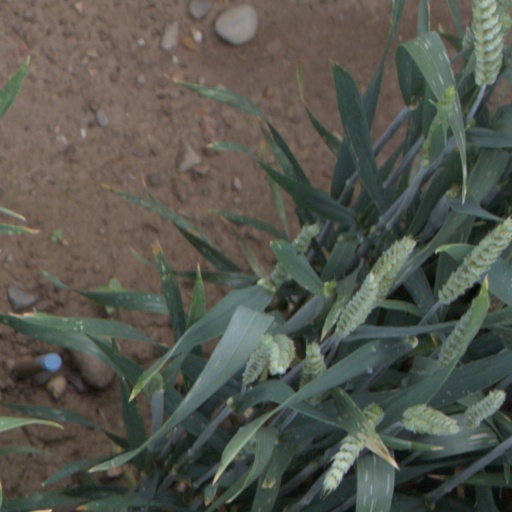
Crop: wheat